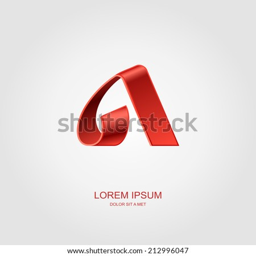
letter stylized vector , letter of the alphabet , vector illustration eps